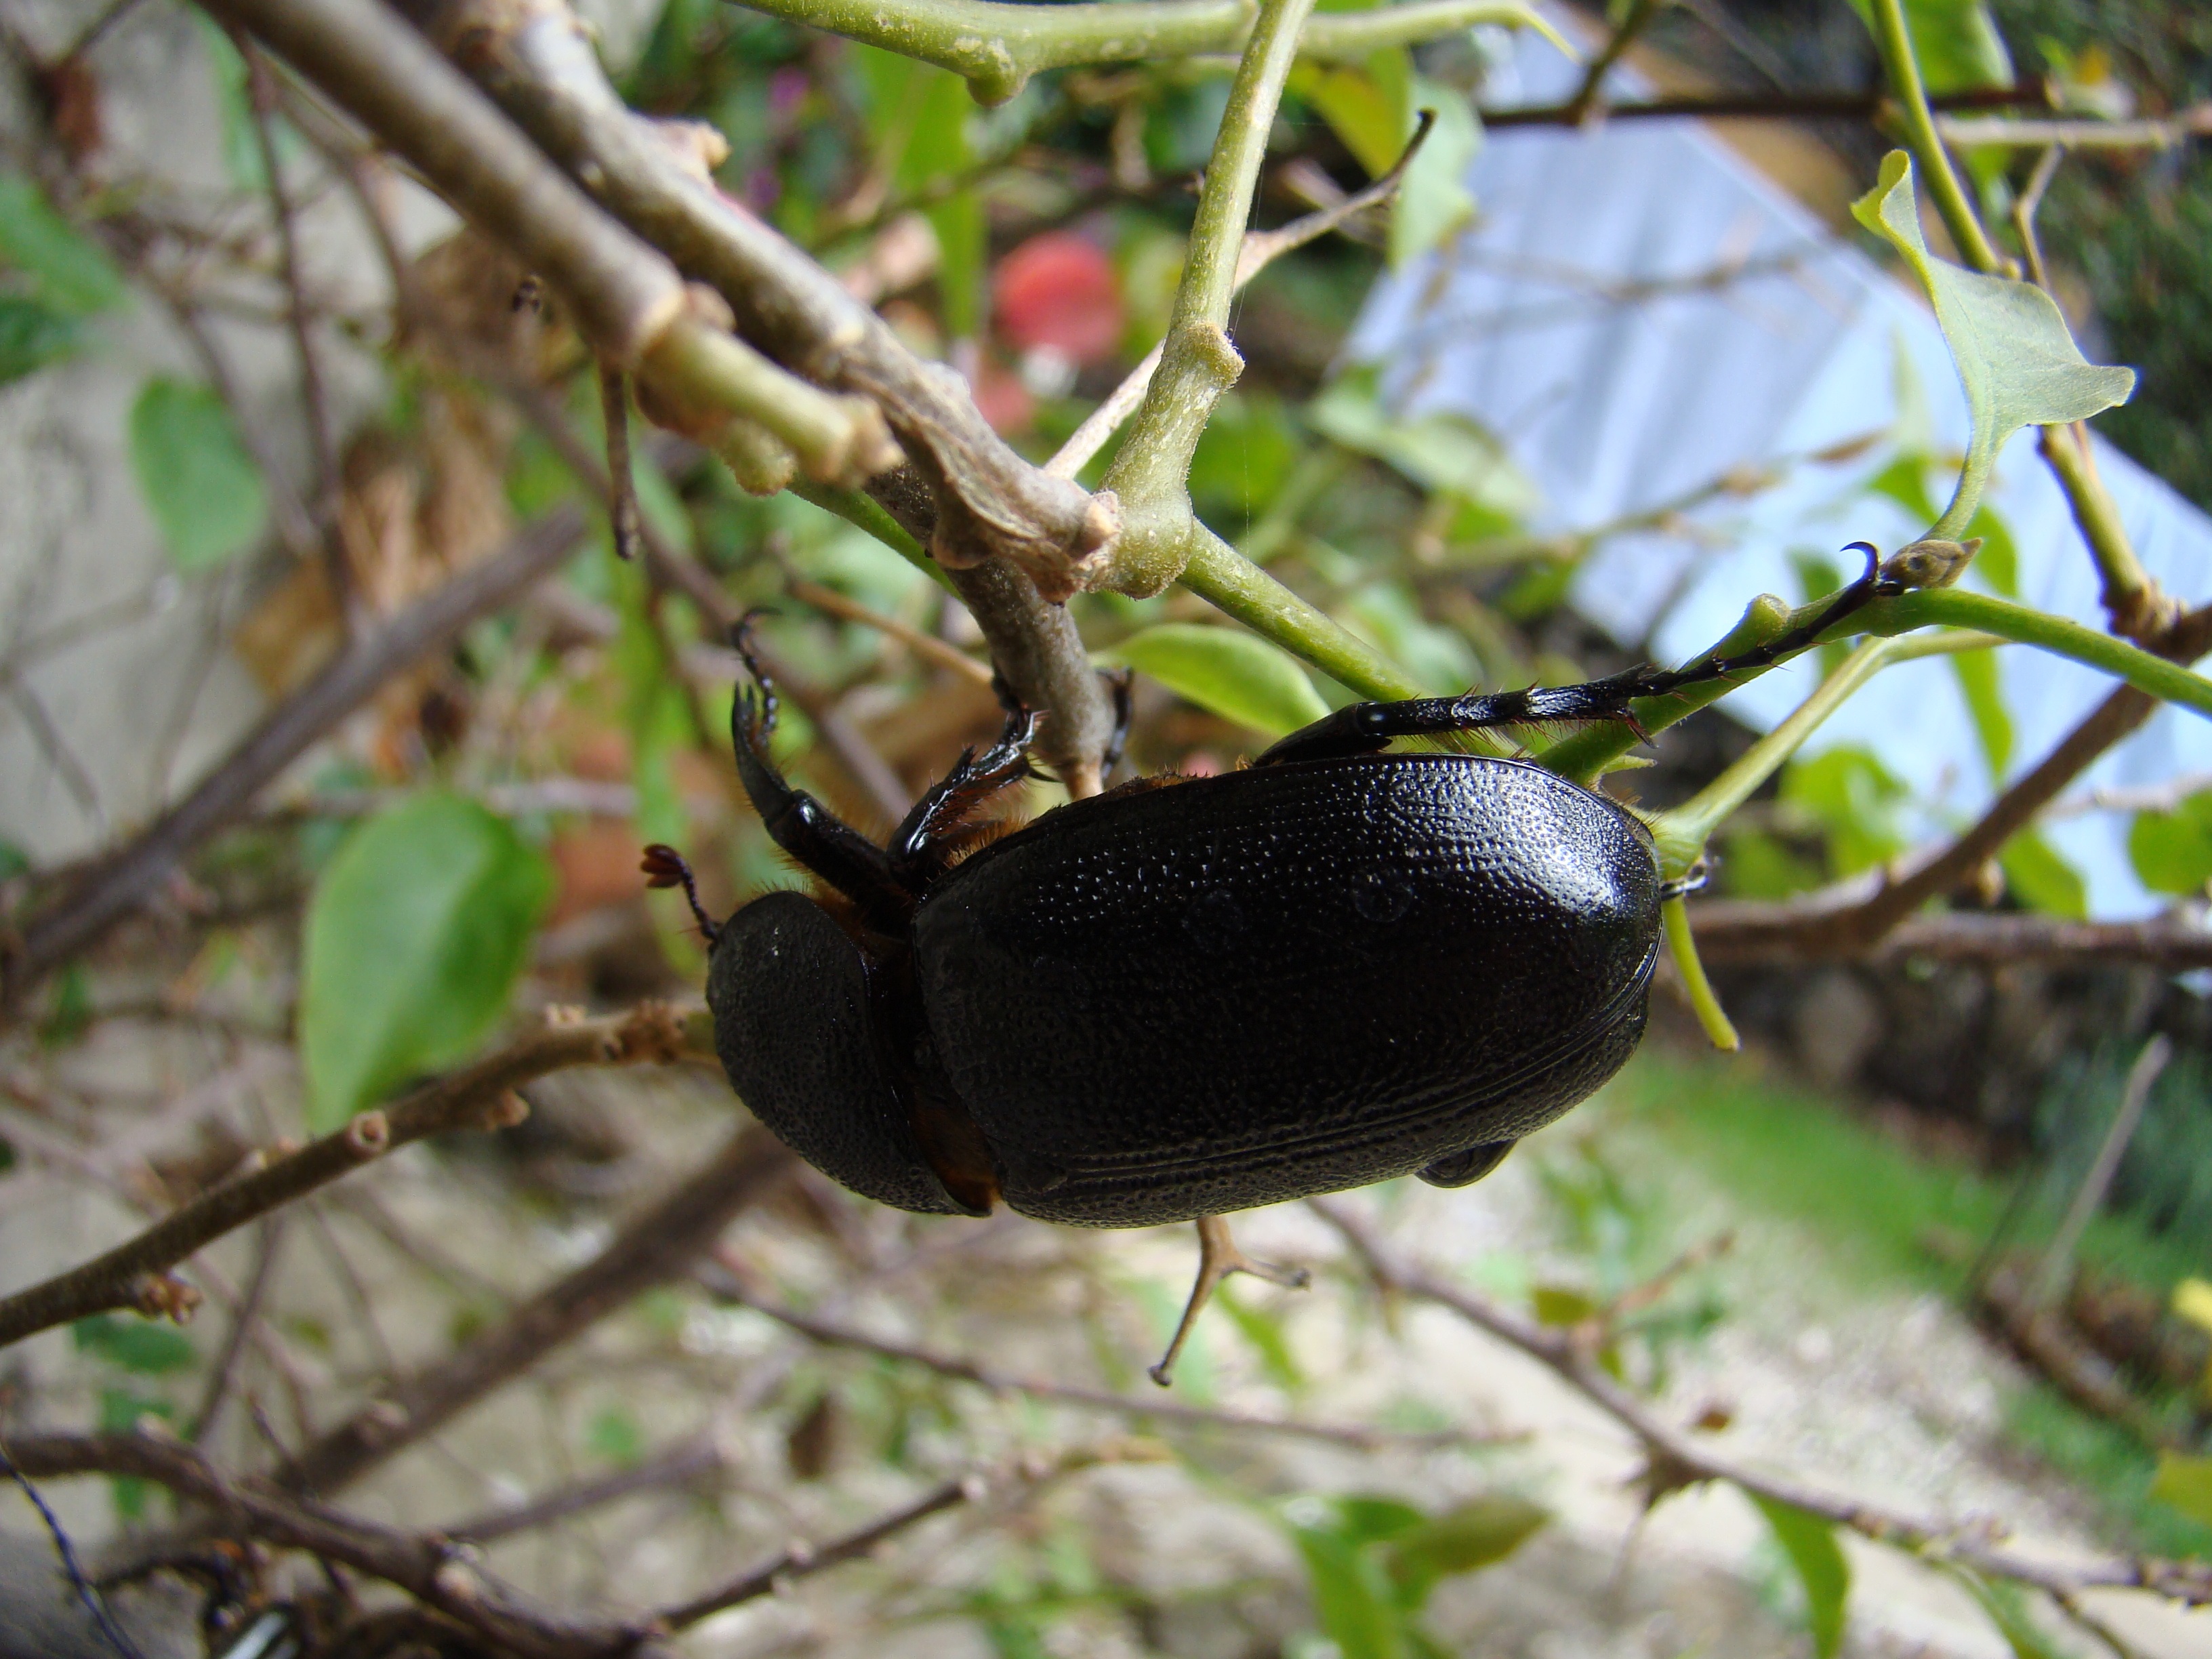
flower, wildlife, insect, biology, bug, botany, fauna, invertebrate, close up, rhino, beetle, macro photography, ground beetle, leaf beetle, black beetle, dung beetle, scarabs, japanese rhinoceros beetle